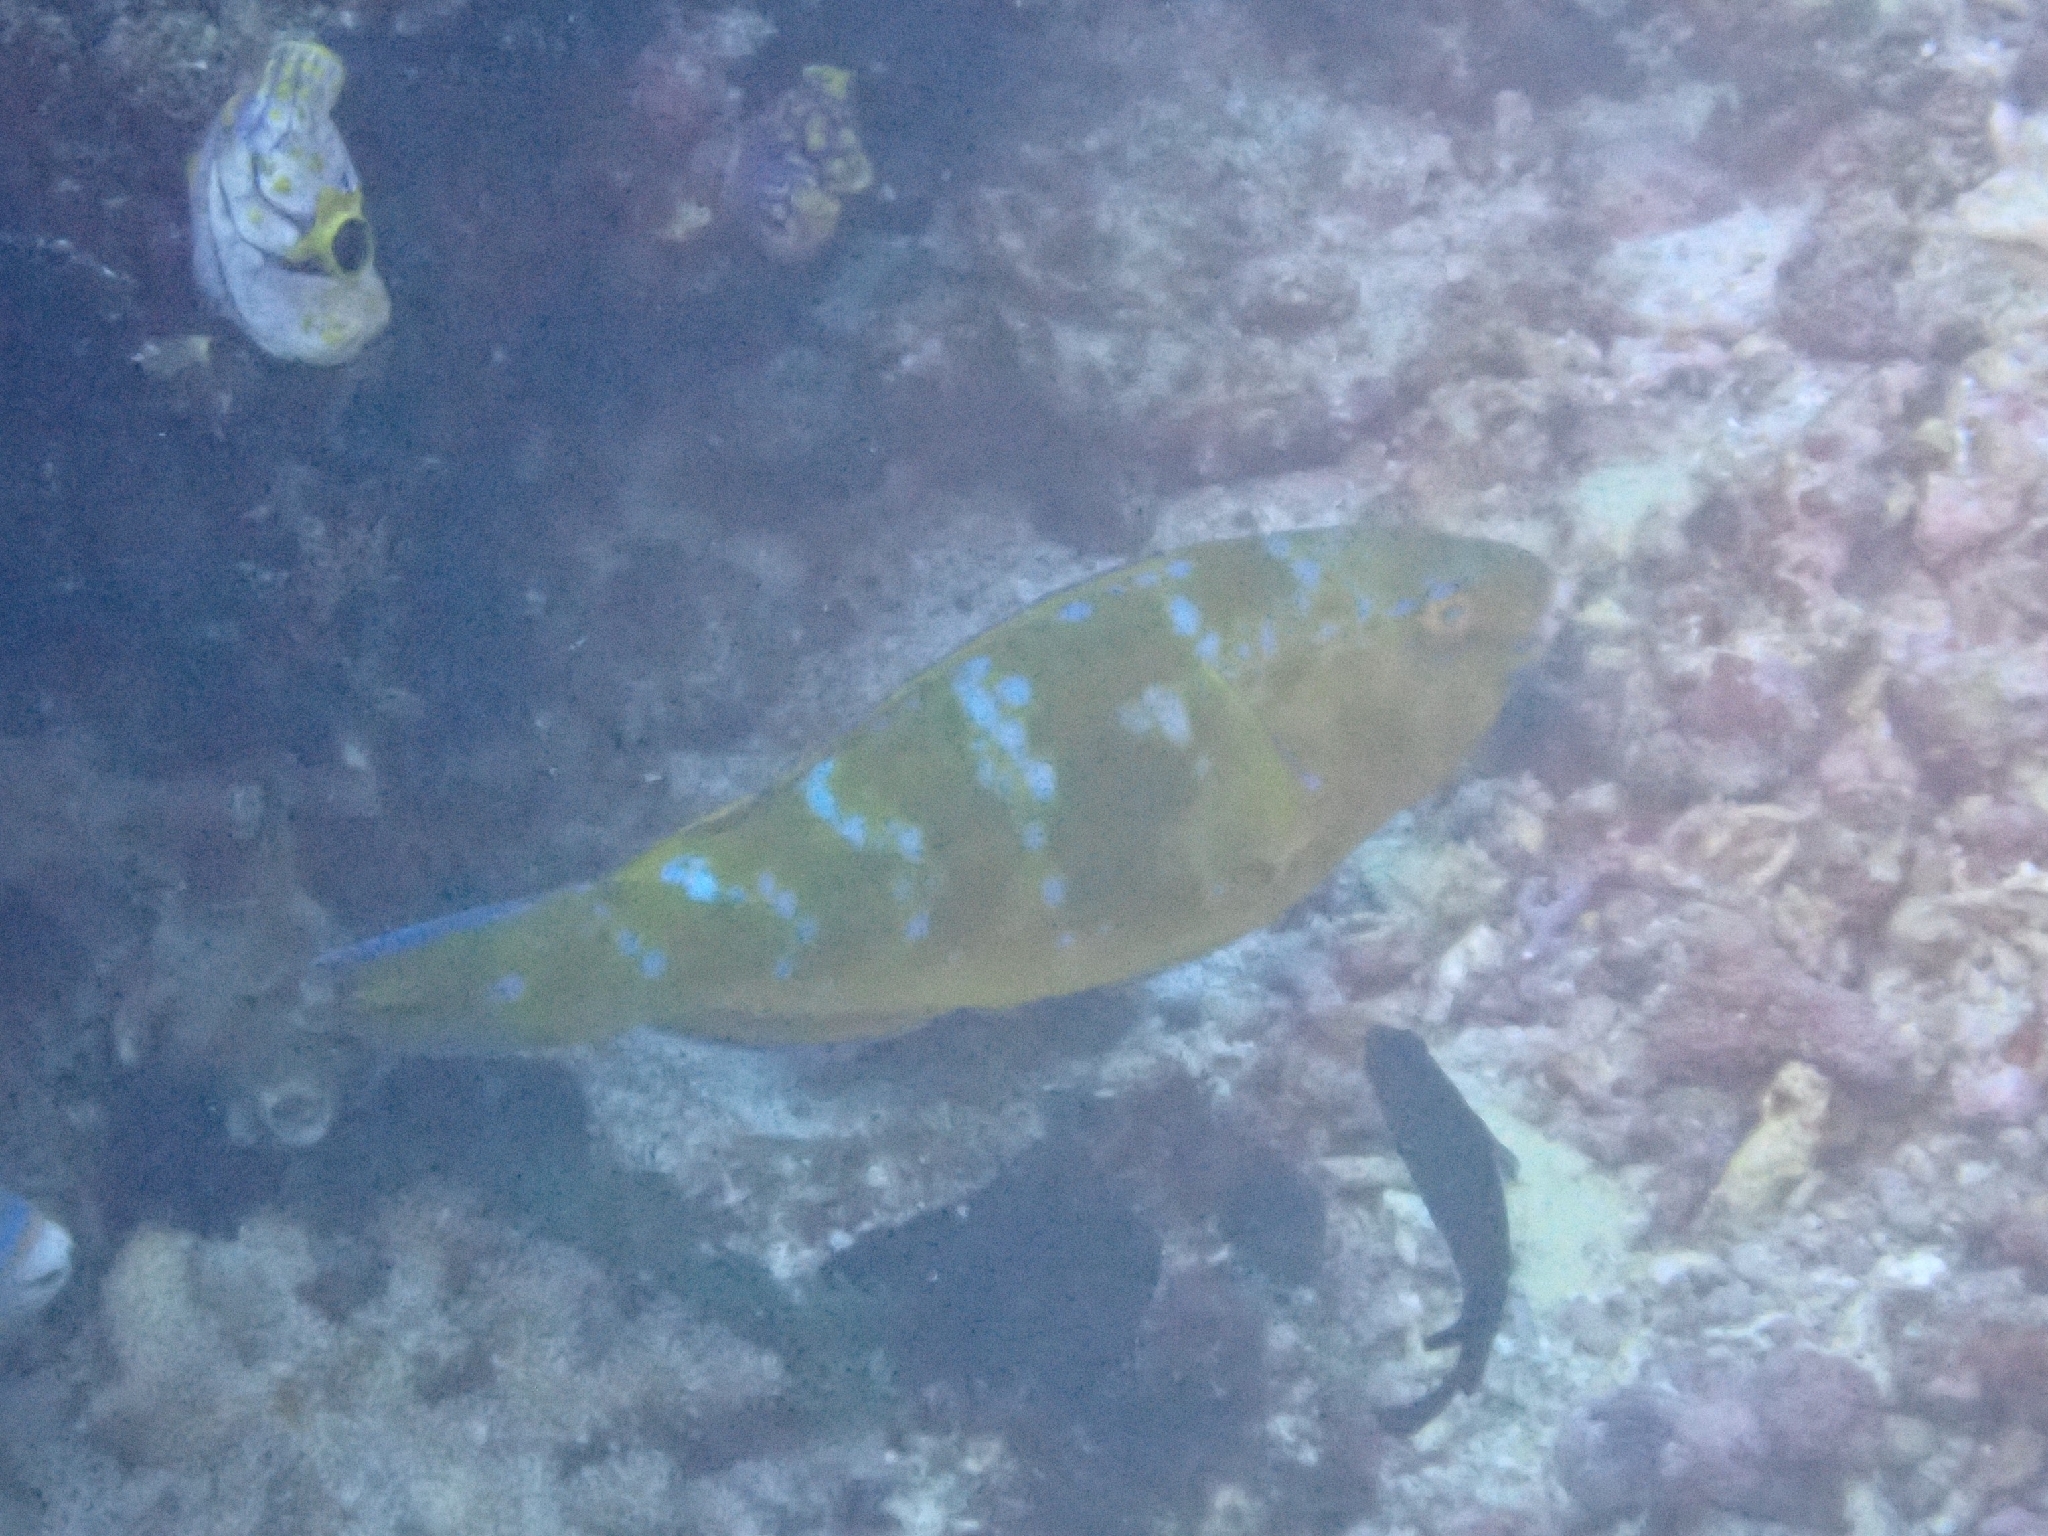
Scarus ghobban (Blue-barred Parrotfish)